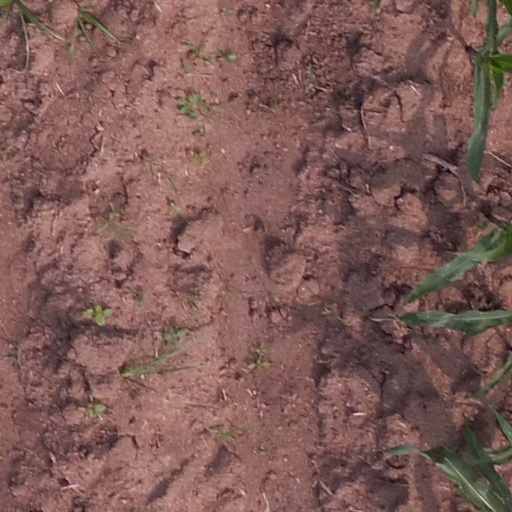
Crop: maize; corn